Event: Nepal Earthquake
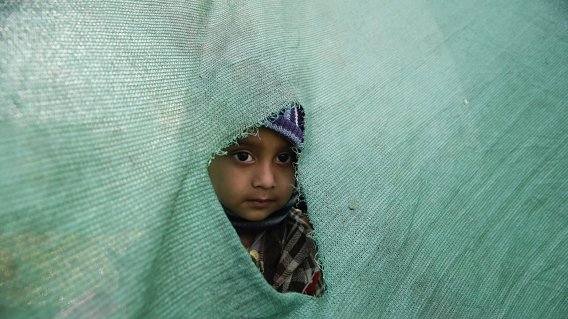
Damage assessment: no_damage